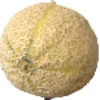
Label: Cantaloupe 2